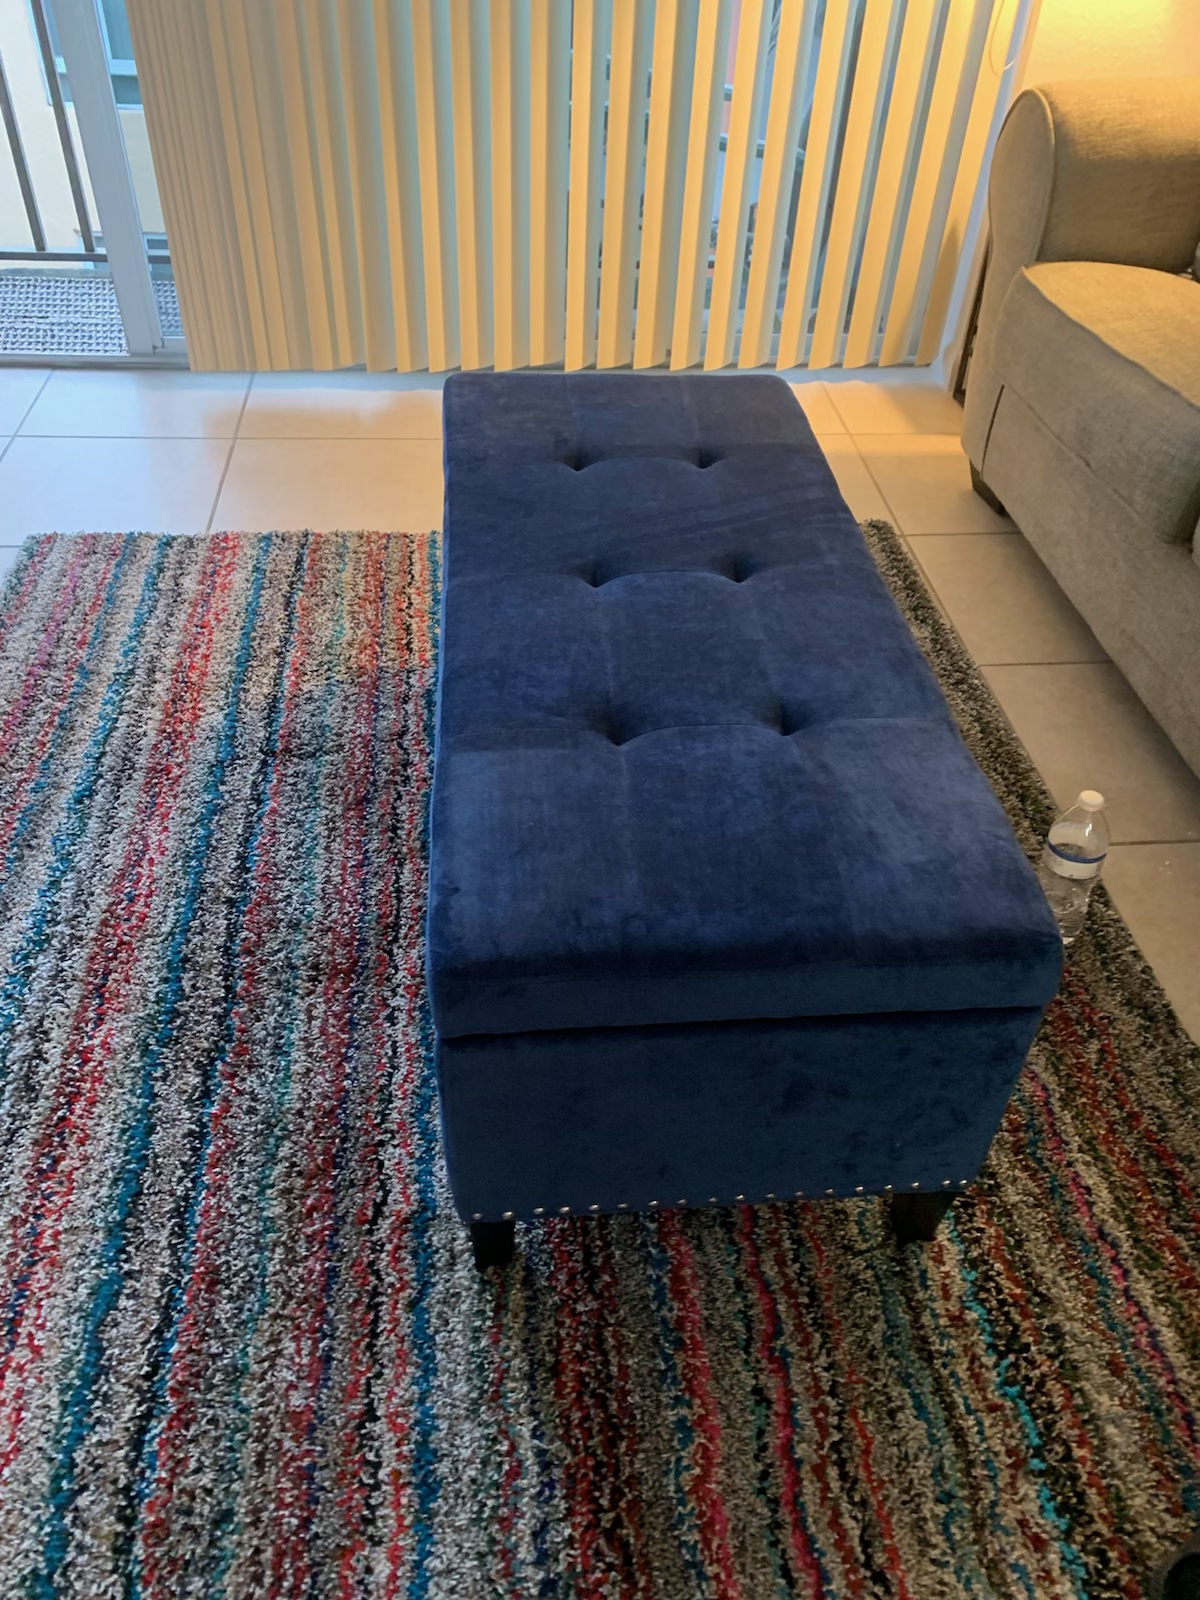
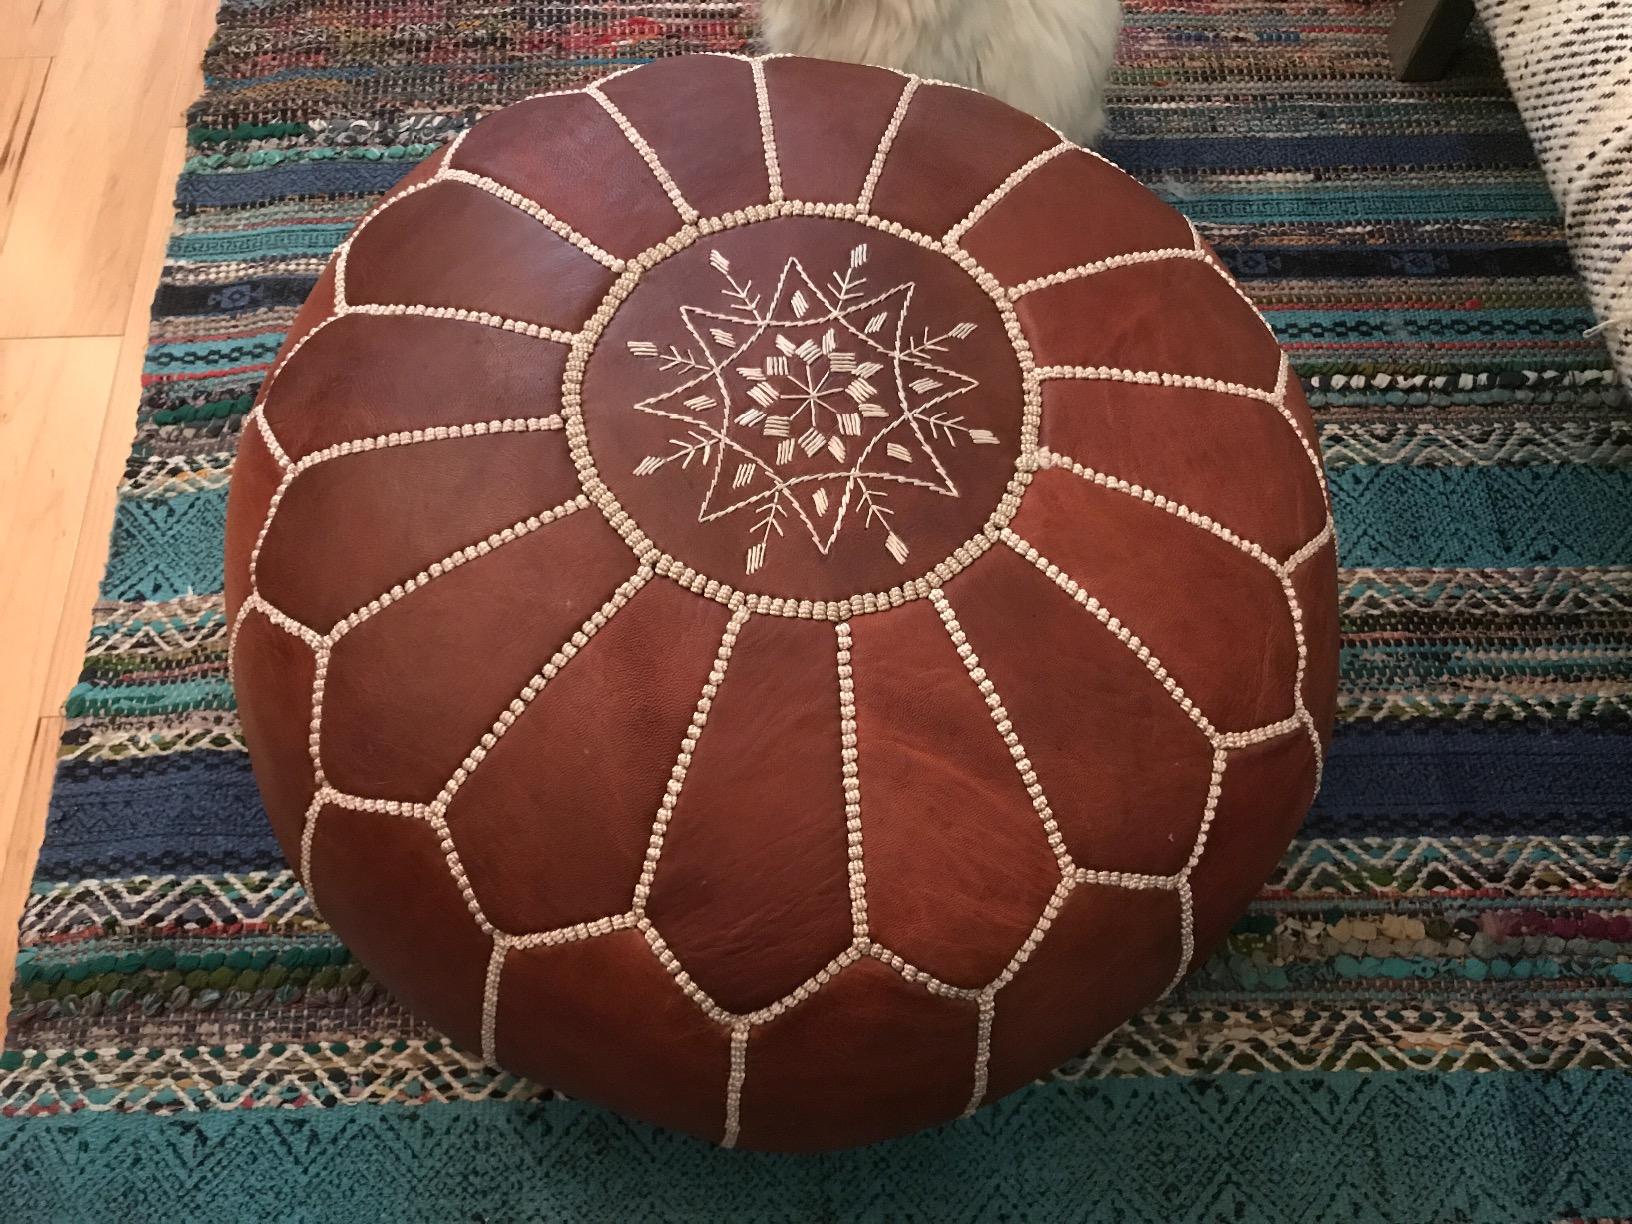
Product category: stool
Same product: no